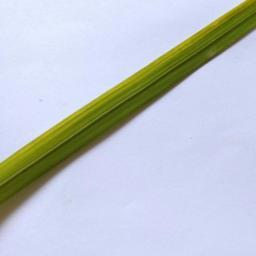
Label: Rice___Healthy